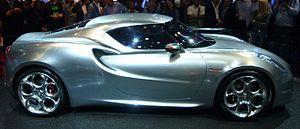
L'Alfa Romeo 4C est une voiture sportive produite par le constructeur automobile italien Alfa Romeo. Le concept car a été présenté à l'exposition automobile de Genève puis au salon de Francfort en 2011 et la version définitive a été présentée au salon de Genève en mars 2013. Une version de lancement est disponible depuis septembre 2013, la 4C Launch Edition.